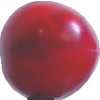
Label: cherry_wax_red